2018 World Snooker Championship

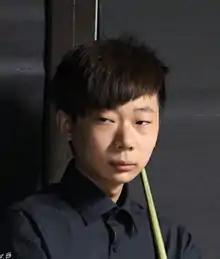
photograph of a sitting Lu Haotian

The other four seeds to lose were the players ranked 10 through 13 in the world. Chinese debutant Lyu Haotian, both the youngest and lowest ranked player in the draw, defeated world number 11 Marco Fu in Fu's return to the Tour after eye surgery. Lyu was the only debutant to advance; he was 6–3 up after the first session and went on to win the match 10–5. Robert Milkins defeated world number 10 Neil Robertson 10–5. Jack Lisowski defeated world number 12 Stuart Bingham 10–7, thereby securing his first world championship match win in his second attempt. The 2015 world champion Bingham stated he was going to take a leave of absence from the sport after the loss. Bingham said he wanted to "spend some time with the family and put my cue down for a while". Bingham had spent three months of the season serving a ban for betting infringements; he commented, "It's not been the best of seasons in general, but on the table I've been pretty good." Ricky Walden defeated world number 13 Luca Brecel 10–6; he was comfortably five frames ahead at 8–3, when Brecel won the next three frames to bring the score to 8–6, before Walden won the last two frames of the match.